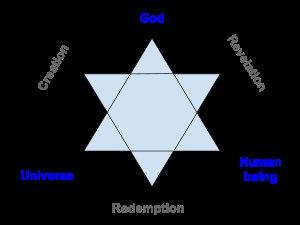
L'Étoile de la Rédemption est une œuvre du philosophe allemand Franz Rosenzweig, parue en 1921.